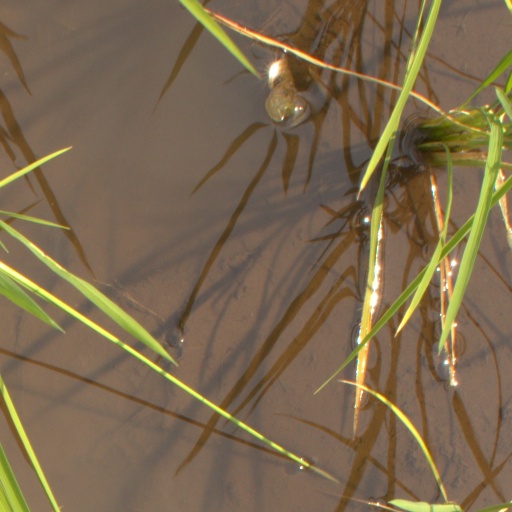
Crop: rice